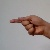
The image shows a hand gesture representing the letter 'G' in Indian Sign Language.